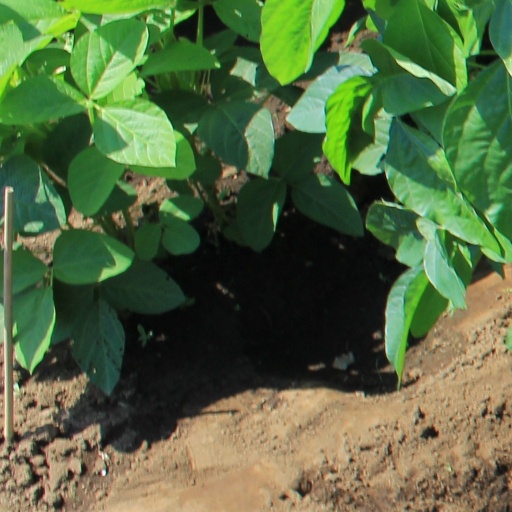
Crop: soybean